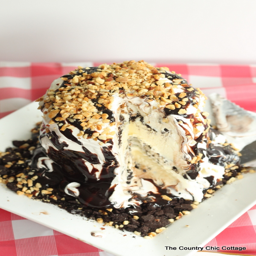
a cake using store bought frozen custard !